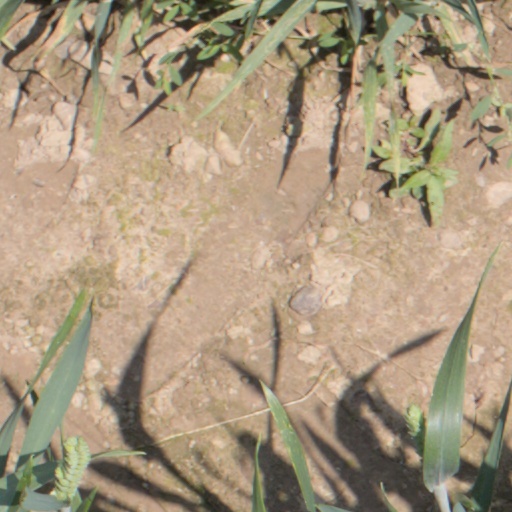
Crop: wheat